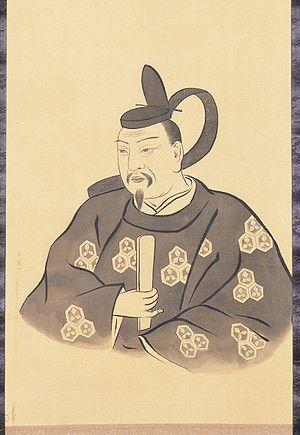
Naoe Kanetsugu est un samouraï japonais des XVIᵉ et XVIIᵉ siècles. Fils aîné de Higuchi Kanetoyo, Kanetsugu est connu pour son service à deux générations de daimyos Uesugi. Il est également appelé par son titre de cour, « Yamashiro no kami » ou par son nom d'enfant/adolescent, « Kanetsugu Higuchi ».